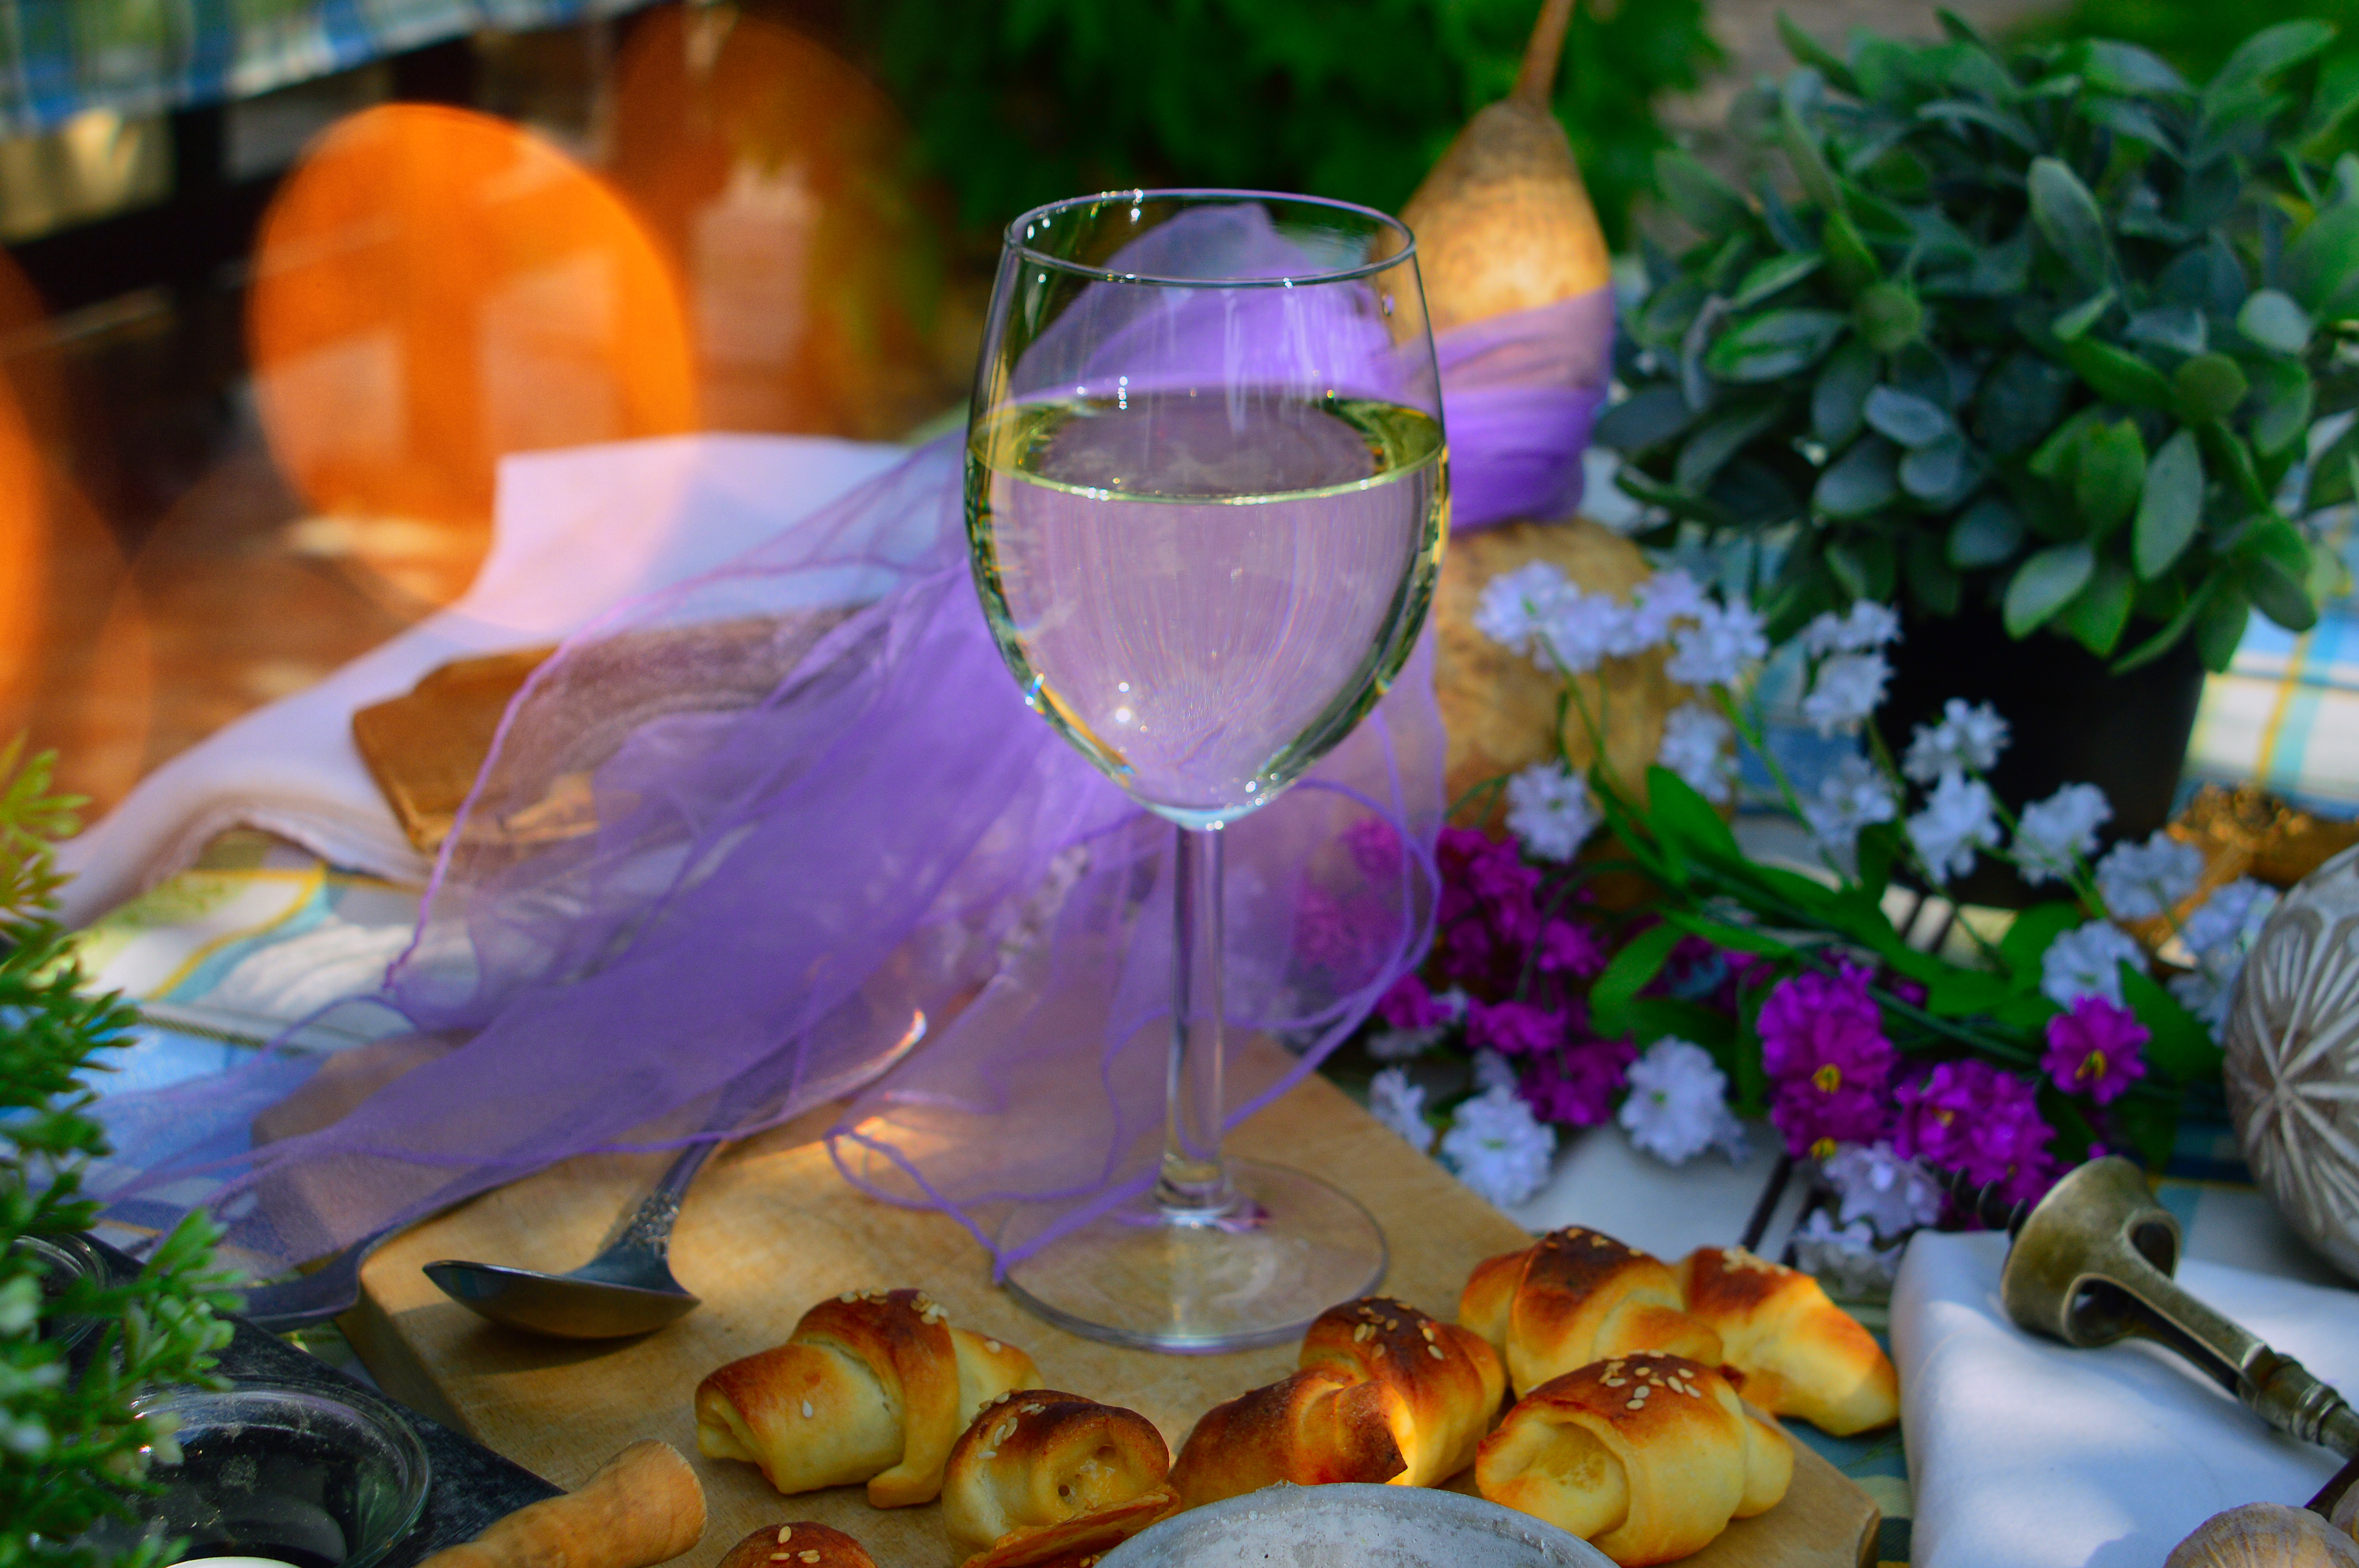
wine, white, glass, outdoor, picnic, summer, bottle, vine, green, wineglass, color, life, red, drink, background, still, two, alcohol, grape, grapes, nature, wooden, leaves, romantic, bread, design, pink, holiday, flower, food, cup, celebration, beautiful, candle, yellow, tea, blue, decoration, decorative, tradition, traditional, table, wine glass, stemware, purple, tableware, drinkware, plant, still life, floristry, still life photography, centrepiece, fruit